The End (Lost)

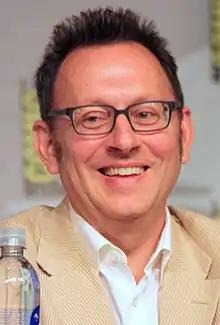
Michael Emerson said that the ending grew "more satisfying" the more he thought about it.

Damon Lindelof, producer, reported on his Twitter page that the series finale of "Lost" completed shooting in Hawaii on April 24, 2010, exactly six years after filming was completed on the show's pilot. When interviewed about the finale, Carlton Cuse stated that it had a real, definite resolution instead of a snow globe, waking up in bed, it's all been a dream, cut to black' kind of ending," referencing the series finales of "St. Elsewhere", "Newhart", and "The Sopranos", respectively.